Benvenuto di Giovanni

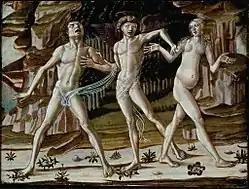
"Expulsion from Paradise", 1470s

This painting, done by many artists, depicts Adam and Eve being cast out of the Garden of Eden by the archangel, Jophiel. However, Benvenuto's version stands out from the others because his depiction of Eden is far more realistic than that of other artists. He paints Eden as a lush green forest rather than a land full of a myriad of plants and animals. He expertly constructs the figures in a way that makes the subjects come alive through the intermingling of their arms and angling of their bodies. Most likely painted between 1480 and 1500, this exhibits Benvenuto's later style that combines realistic backgrounds and dramatic subjects.